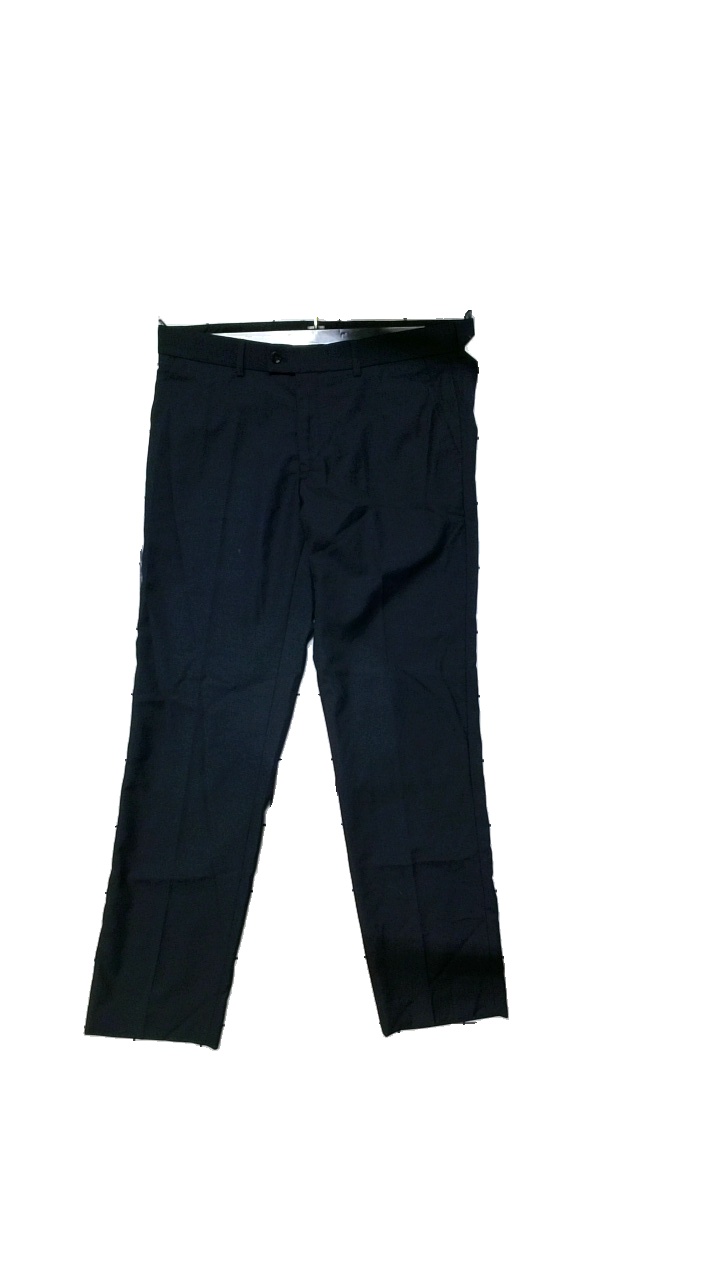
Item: Trousers (Men)
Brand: Ted Bernhardtz
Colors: Blue
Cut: Regular
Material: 54%Polyester,44%Ull,2%Elastan
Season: All
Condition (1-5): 3
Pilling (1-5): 4
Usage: Reuse
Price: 50-100